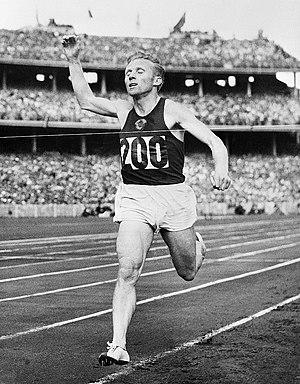
Les records du monde du 5 000 mètres sont actuellement détenus par l'Ougandais Joshua Cheptegei avec le temps de 12 min 35 s 36, établi le 14 août 2020 lors du meeting Herculis, à Monaco, et par l'Éthiopienne Tirunesh Dibaba, créditée de 14 min 11 s 15 le 6 juin 2008 lors des Bislett Games d'Oslo, en Norvège.